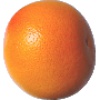
Label: pink_grapefruit